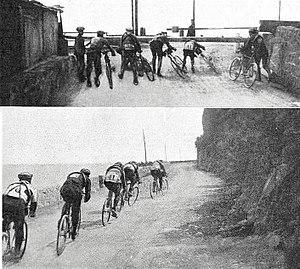
Milan-San Remo 1914, passage à niveau à Livello, puis groupe de tête avant Valtri.
Milan-San Remo ou Milan-Sanremo, surnommée « la Primavera » ou « La Classicissima » est une course cycliste sur route italienne qui se déroule entre Milan et Sanremo, près de la frontière française, en Italie nord-occidentale. Avec une distance totale de 298 km, elle est la plus longue course professionnelle d'un jour dans le cyclisme moderne. Elle est la première grande classique de la saison, ayant traditionnellement lieu le troisième samedi de mars. La première édition a lieu en 1907.